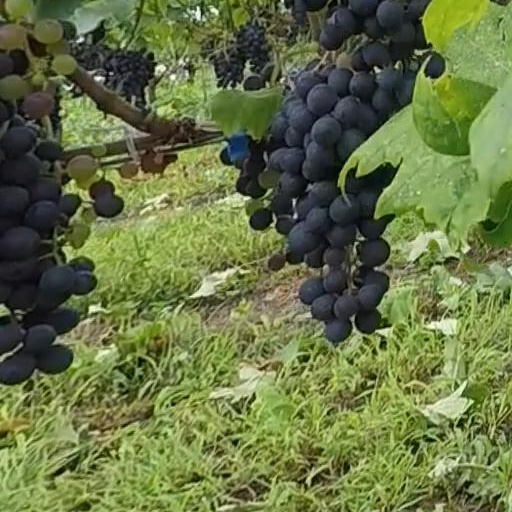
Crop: grape